Dresden Hauptbahnhof

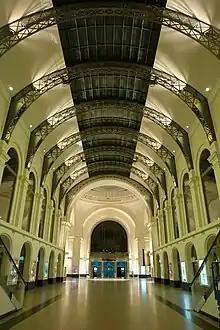
Restored main hall in the early morning

The station is located south of the Inner Old Town in the Seevorstadt and the district of Südvorstadtat reaches its southern edge. Next door to the station area is the "Hochschule für Technik und Wirtschaft Dresden" (University of Applied Sciences). Federal highway 170 passes under the station area to the east of the station building, running north–south.